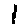
Label: 1